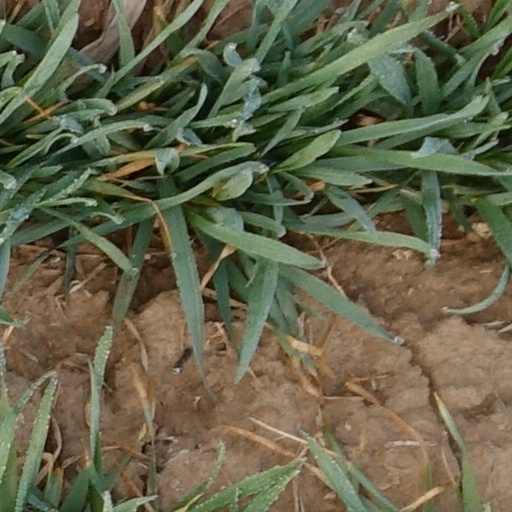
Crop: wheat